Che Ku Marzuki

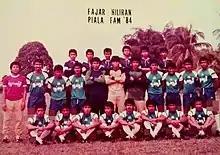
Che Ku Marzuki with 1984 Malaysia FAM League runner-up squad, Fajar Hiliran.

After an uneventful career as a defender in the Malaysia leagues, Che Ku Marzuki moved into coaching in 1982, first as an assistant coach for Fajar Hiliran, Terengganu based football club that competes in Malaysia FAM Cup. From 1983, he became head coach for the club and lead them in 1984 Malaysia FAM Cup campaign until the final before lost 1–2 to Johor Bahru FA. From 1987 to 2007, Che Ku Marzuki heavily involves with grassroots coaching and leading football academy in Terengganu and national level. His vast experience with young players land him a managerial role for Terengganu U-21 squad competing in 2008 Sukma Games which saw them bagged gold.